Eduardo Soriano

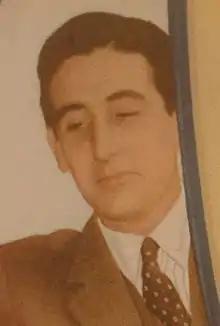
Eduardo Soriano

Soriano was born in Buenos Aires on 13 October 1936. Soriano participated in the Davis Cup, representing his country in the 1950s and the 1960s. He played a total of 32 matches (20 singles matches and 12 doubles) and his best match is considered the five-set match (last set 14/12) in the 1966 Davis Cup when Roberto Aubone and he won, defeating players Marcello Lara and Rafael Osuna from Mexico.